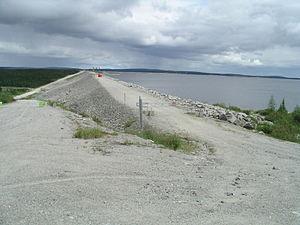
Le barrage KA-5 et l'évacuateur de crues Duplanter ferment le réservoir Caniapiscau, dans le nord du Québec.
Un barrage en remblai est un barrage constitué d'un matériau meuble, qu'il soit très fin ou très grossier.
Un barrage est un ouvrage d'art construit en travers d'un cours d'eau et destiné à en réguler le débit et/ou à stocker de l'eau, notamment pour le contrôle des crues, l'irrigation, l'industrie, l'hydroélectricité, la pisciculture, une réserve d'eau potable, etc. Dans la nature, il existe aussi des barrages de castors.
Le réservoir de Caniapiscau est un lac de barrage qui forme la partie la plus orientale du complexe hydroélectrique La Grande dʼHydro-Québec. Dʼune superficie de 4 318 km², le réservoir est de loin la plus grande étendue dʼeau douce sur le territoire du Québec au Canada. Aménagé entre 1976 et 1983 dans une région difficile dʼaccès du Moyen-Nord québécois, à plusieurs centaines de kilomètres de tout endroit habité, le réservoir est alimenté par un bassin versant de 37 660 km² qui a été détourné du bassin versant de la rivière Caniapiscau, un affluent de la rivière Koksoak.